Chérubin (Pinchas Steinberg recording)

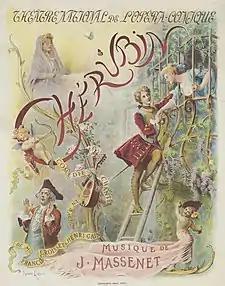
Maurice Leloir's poster for the première of "Chérubin" at the Opéra de Monte-Carlo in 1905

Eric Salzman reviewed the album in "Stereo Review" in February 1993. "What a cast!", he wrote, equally delighted by Frederica von Stade's Chérubin, Dawn Upshaw as "the faithful Nina", June Anderson as "the sexy dancer" and Samuel Ramey as "the Panglossian philosophy prof". He was just as enthusiastic about the chorus of the Bavarian State Opera, the Munich Radio Orchestra and Pinchas Steinberg's "elegant and inspired" conducting, but he used most of his article to praise the opera itself. Musically, its score was one of the most accomplished in Massenet's catalogue, blending "French Romanticism with Classical clarity, expressivity, wit and spirit". Indeed, its vocal writing was "as exquisite as anything in Massenet or French opera". Dramatically, there was no denying that it was ludicrous, passé and sexist, with a protagonist who was no longer the amorous butterfly of Mozart's "Le nozze di Figaro" but an "insufferable little macho punk of seventeen" who wanted to bed every woman that crossed his path. But, like its rascally hero, it was also utterly charming and ultimately good-hearted. All in all, the album was a "stunning" recording of a "remarkable and forgotten work".